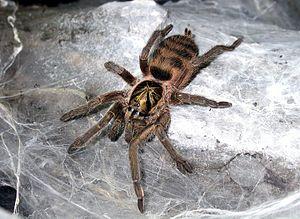
Neoholothele incei est une espèce d'araignées mygalomorphes de la famille des Theraphosidae.
Neoholothele est un genre d'araignées mygalomorphes de la famille des Theraphosidae.